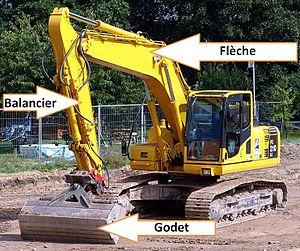
Pelle mécanique hydraulique
La pelle mécanique hydraulique est un engin de chantier également connu sous le nom de pelle hydraulique, pelleteuse ou excavatrice. Quand elle est de petite taille, on parle de minipelle, de midipelle ou encore de micropelle.